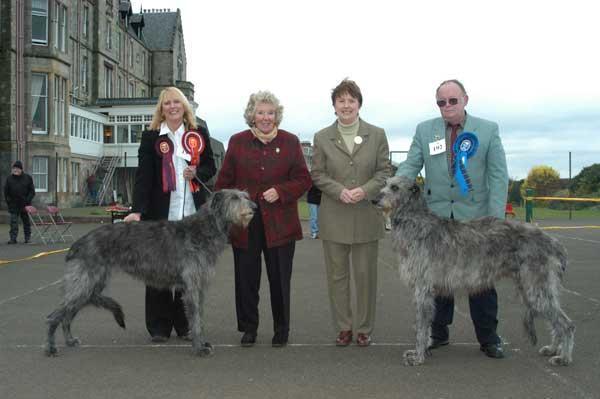
Scottish_deerhound